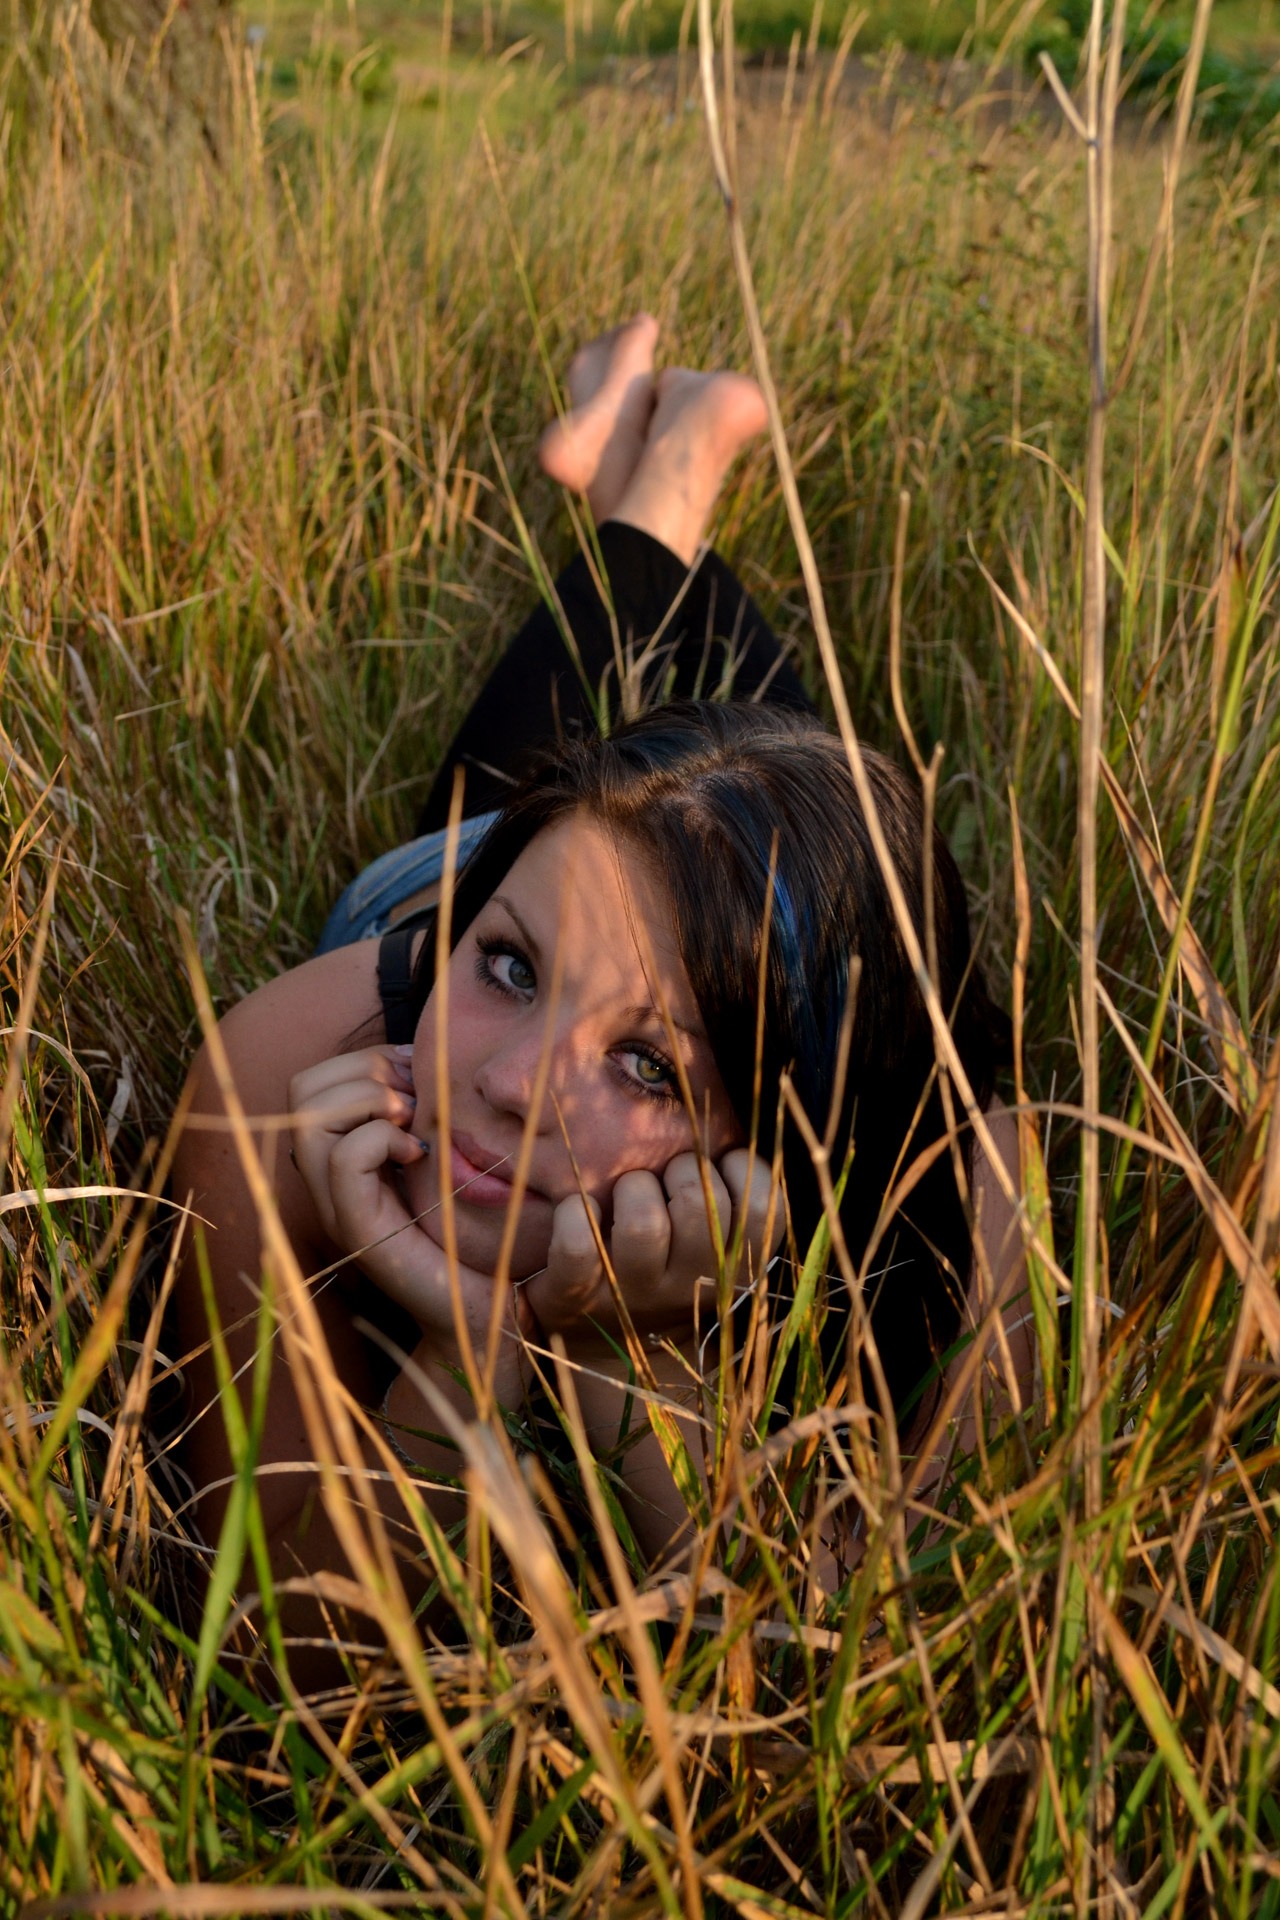
forest, grass, girl, woman, lawn, meadow, flower, summer, recreation, spring, jungle, soil, agriculture, relaxing, break, pretty, habitat, resting, natural environment, grass family